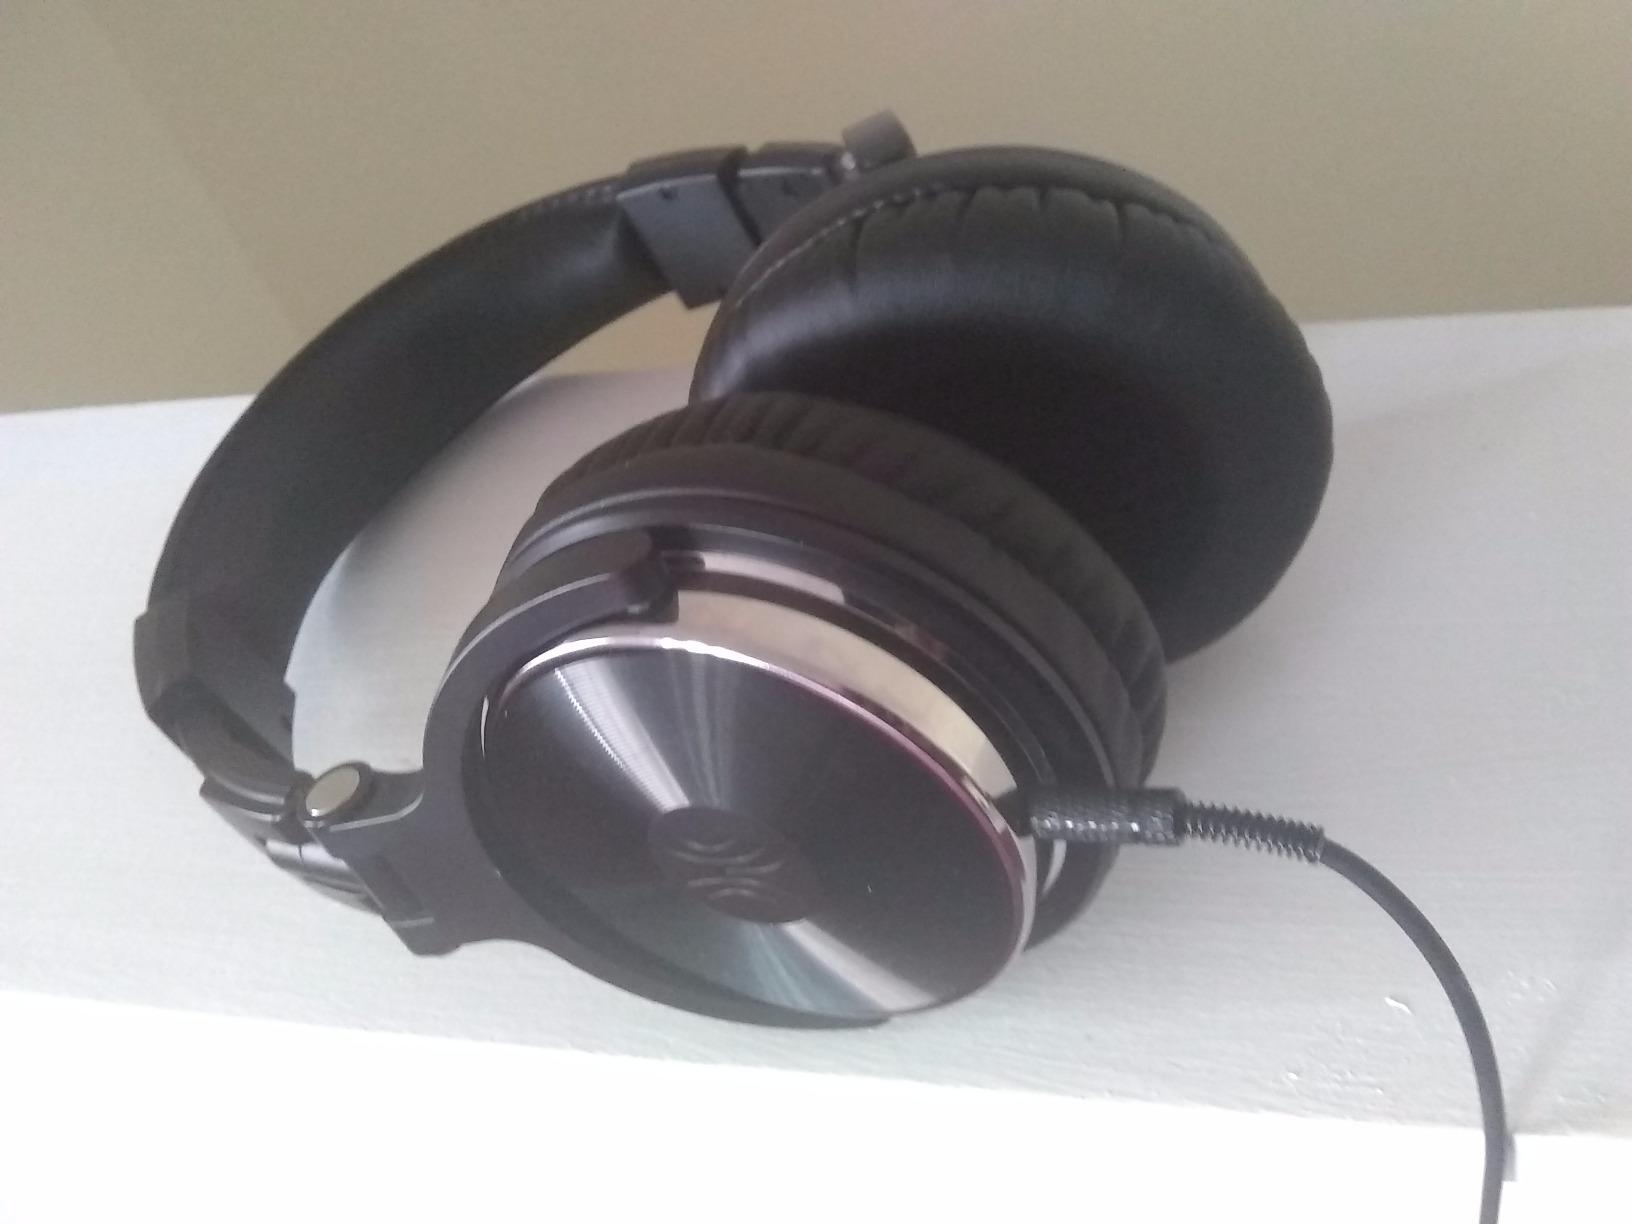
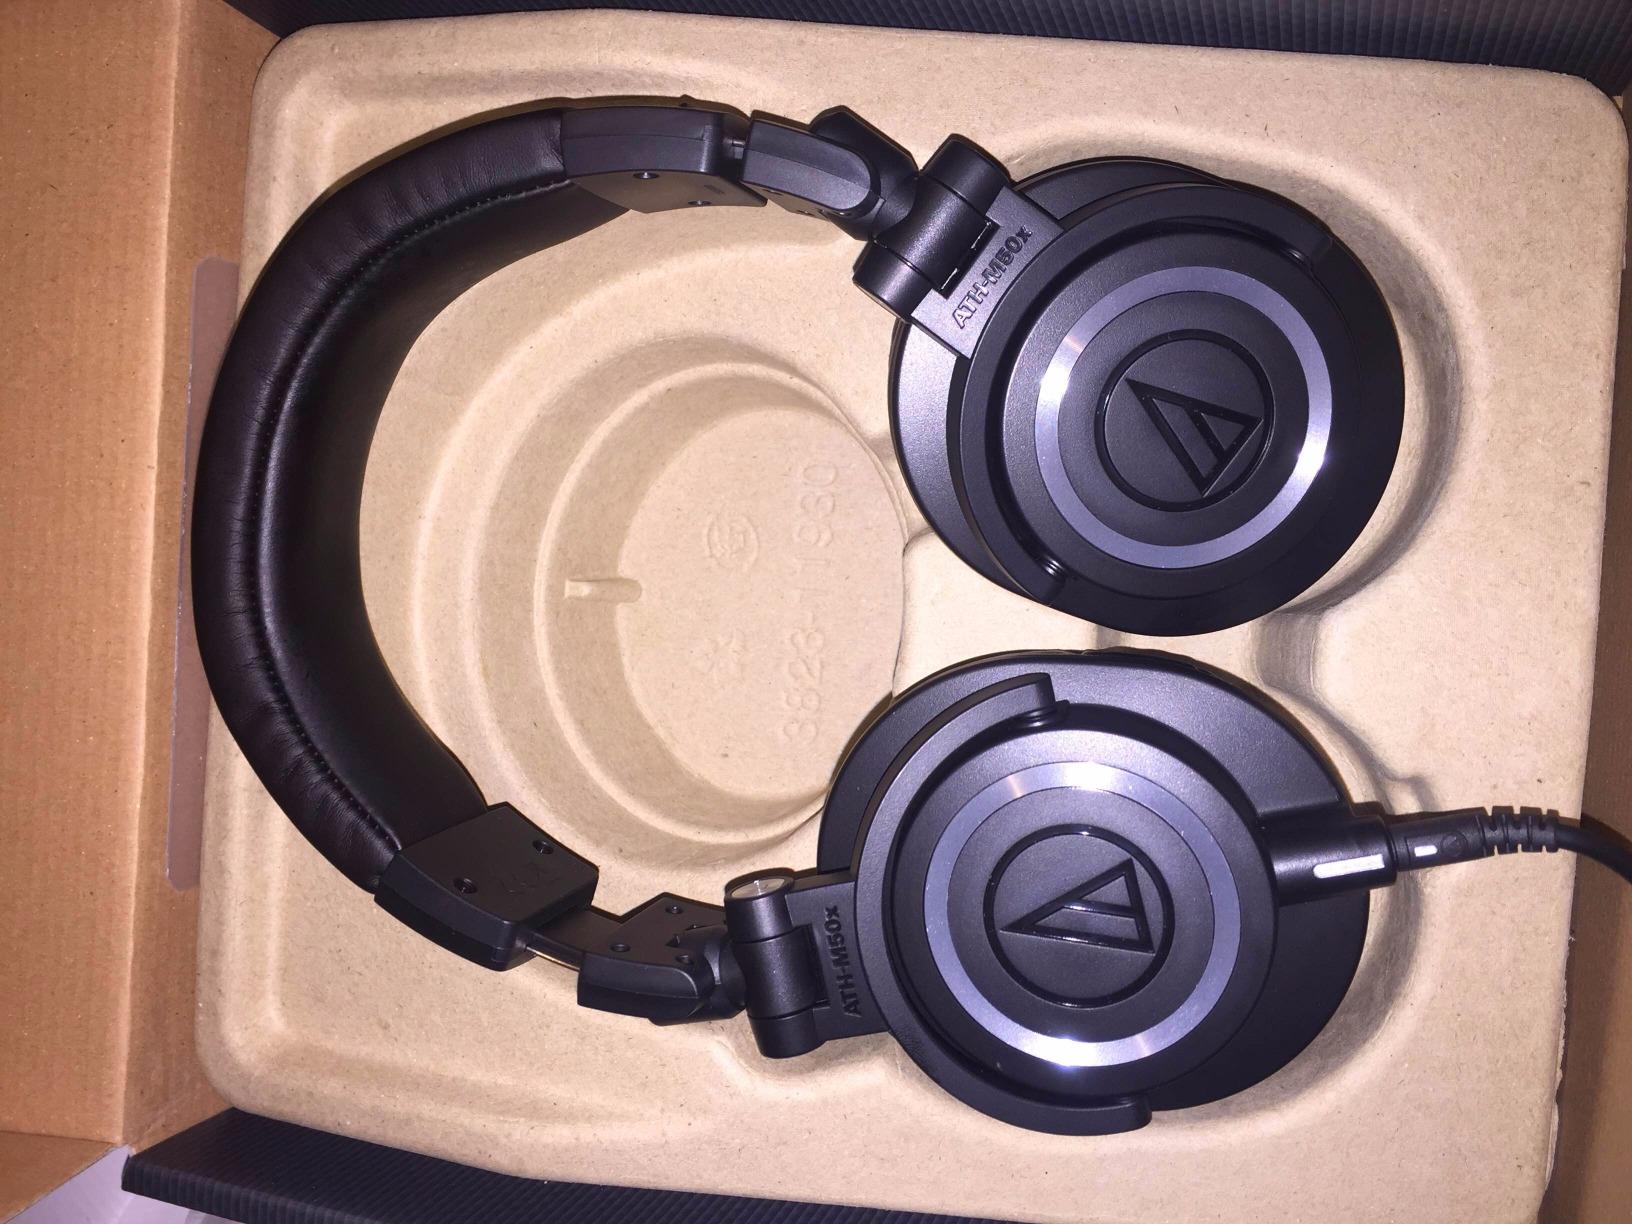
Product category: headphones
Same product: no